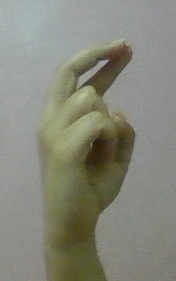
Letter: zay